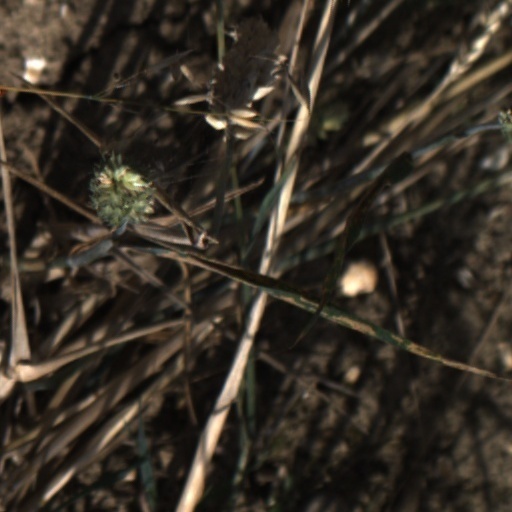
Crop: wheat